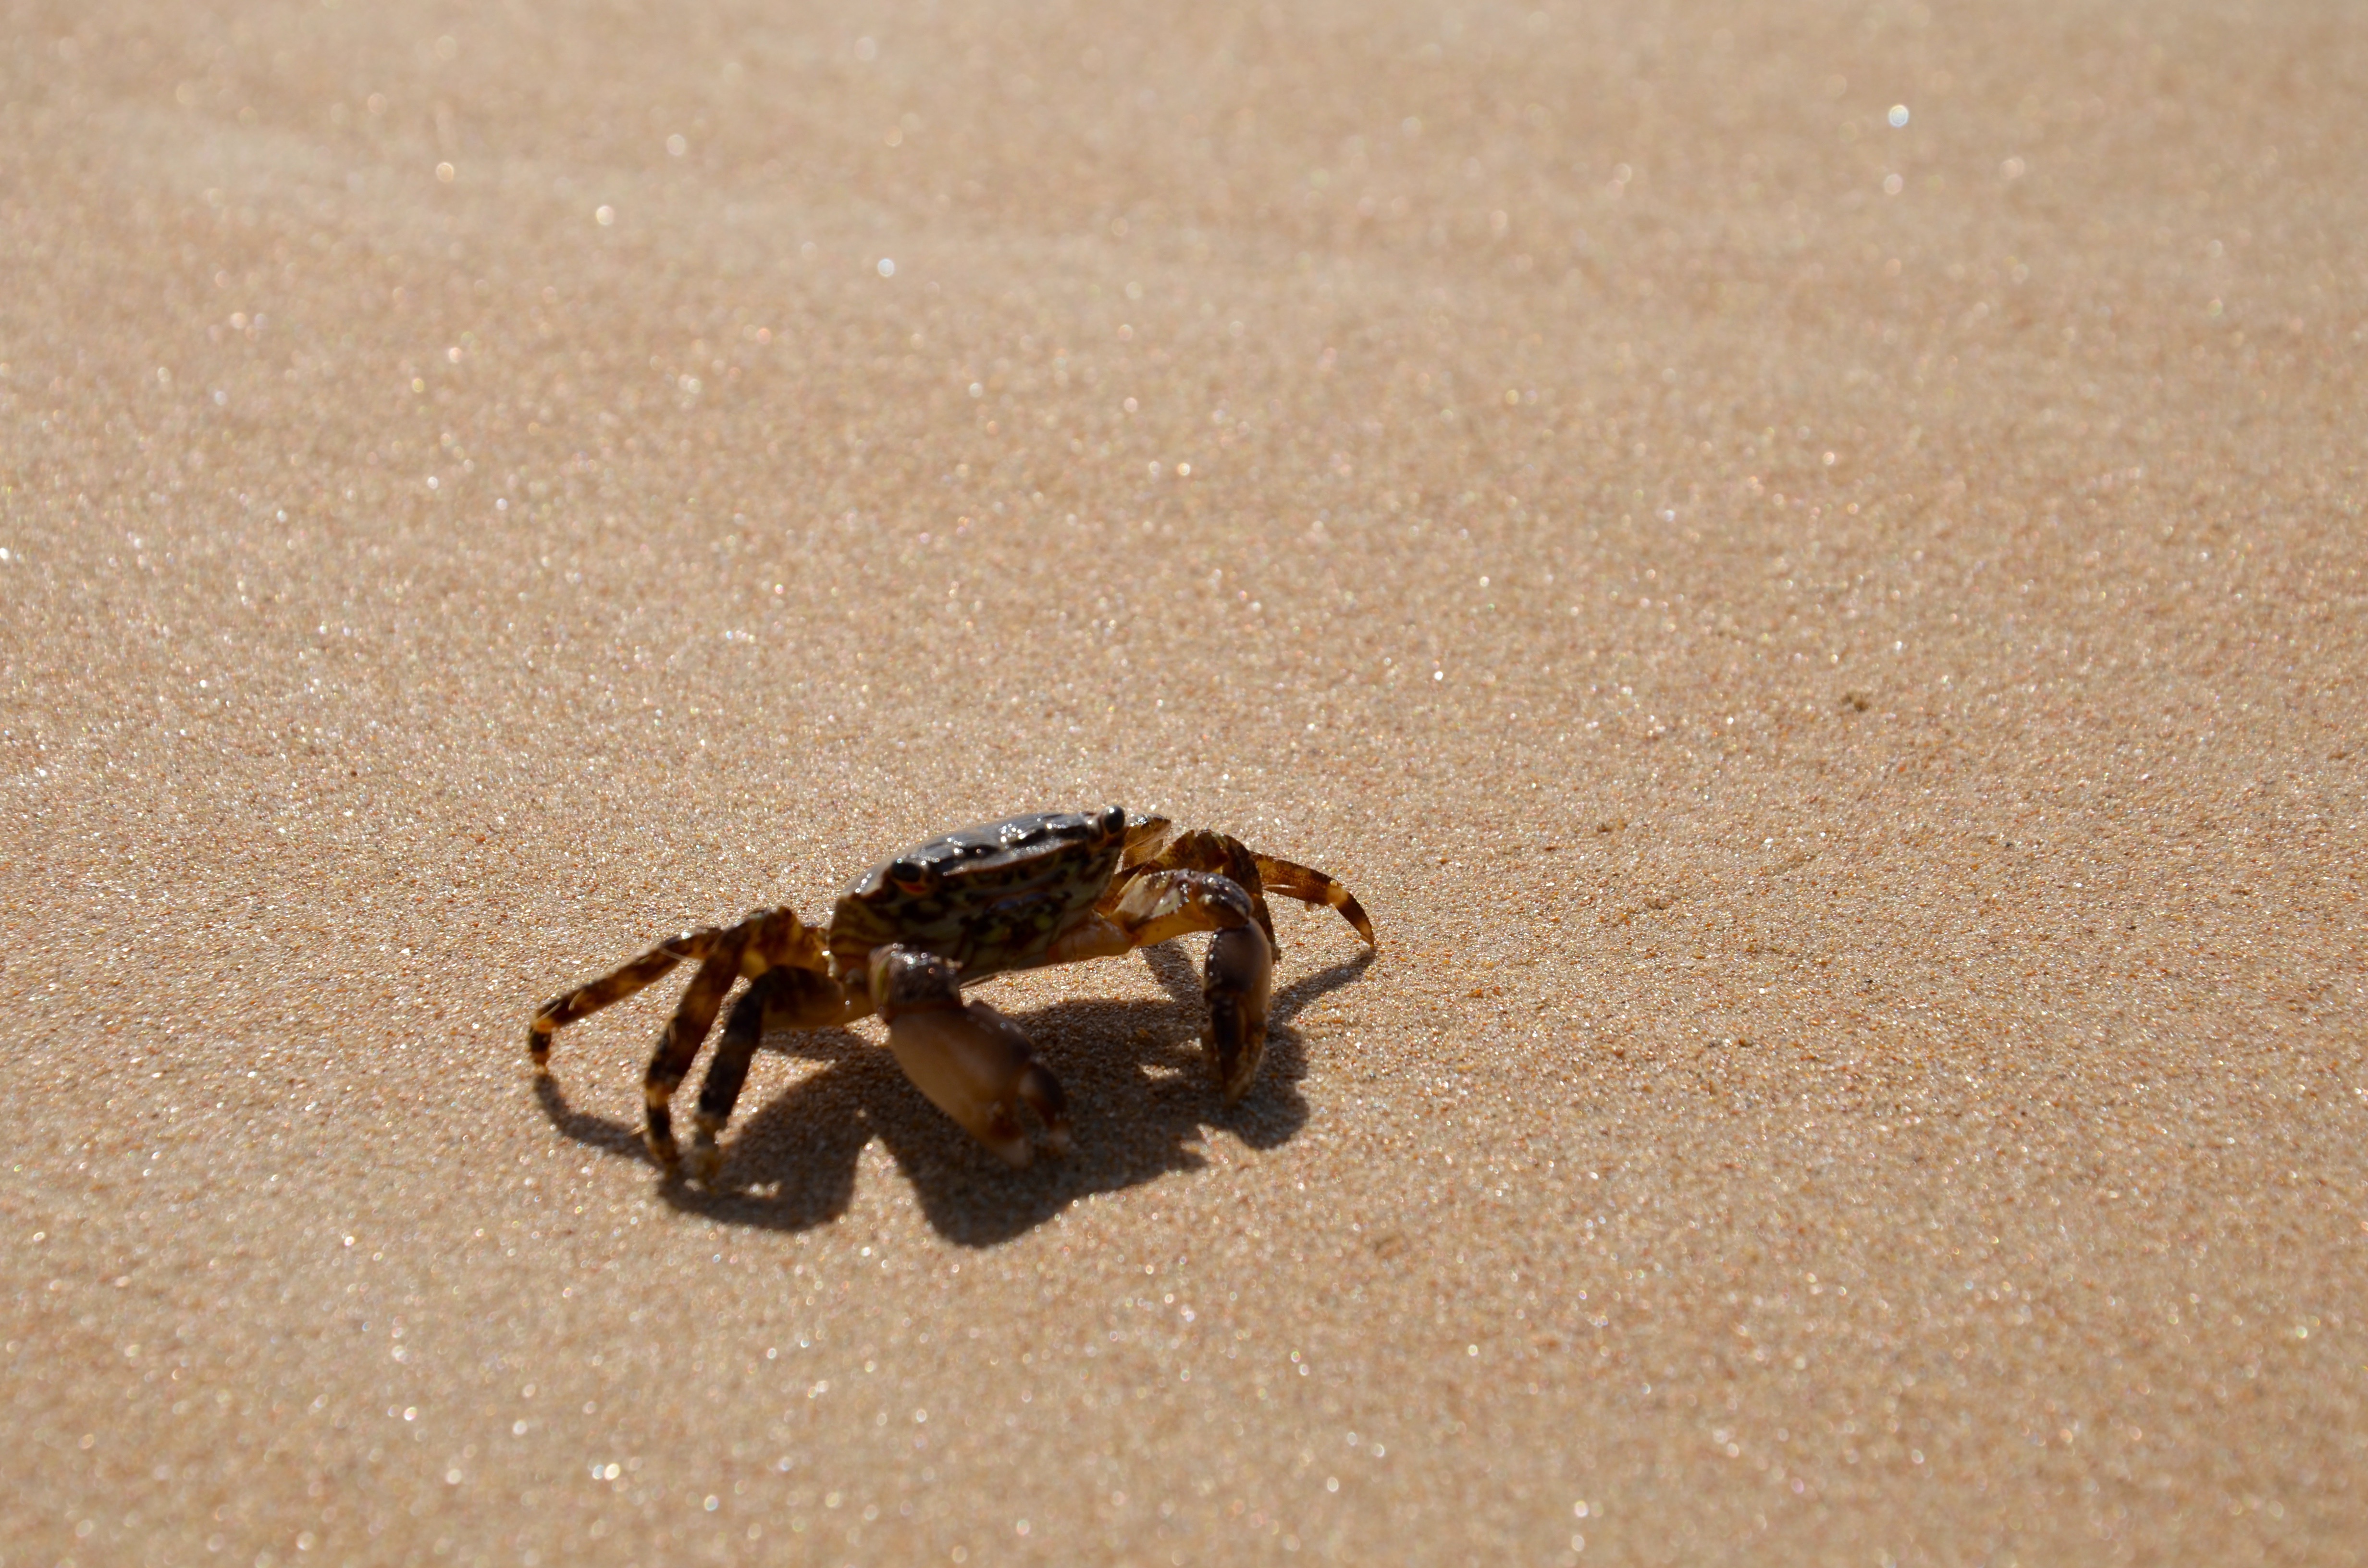
beach, sea, water, sand, food, seafood, fauna, crab, invertebrate, close up, macro photography, arthropod, ocypodidae